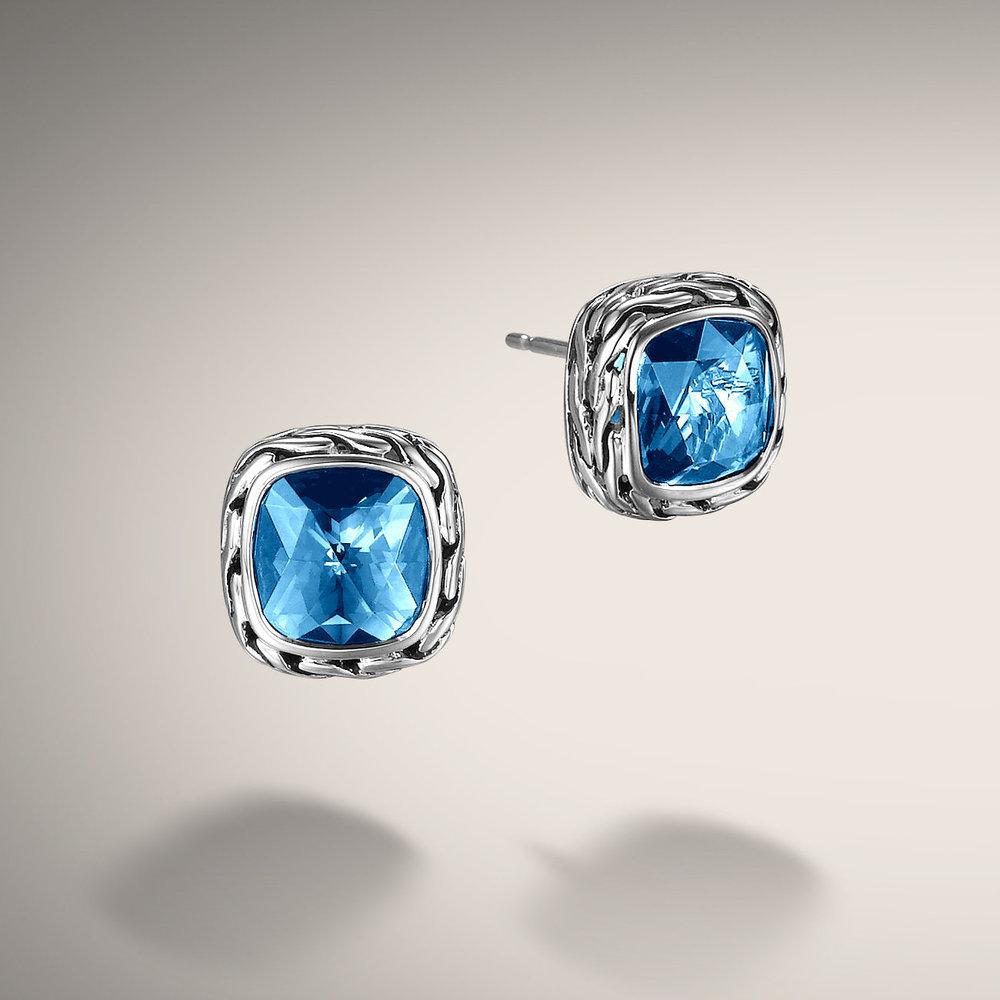
do these earrings possess power for their wearer ?
Relation: Subjective, Story